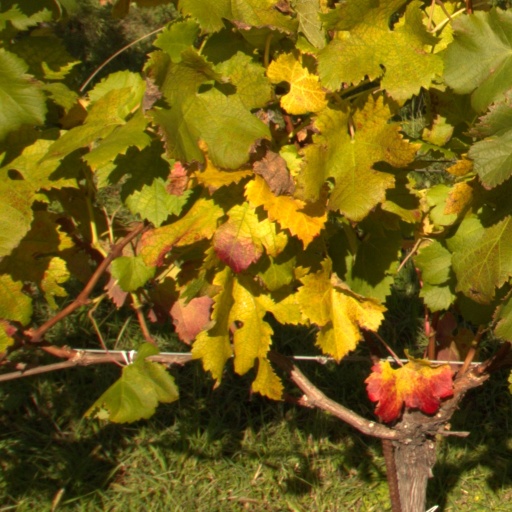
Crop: grape